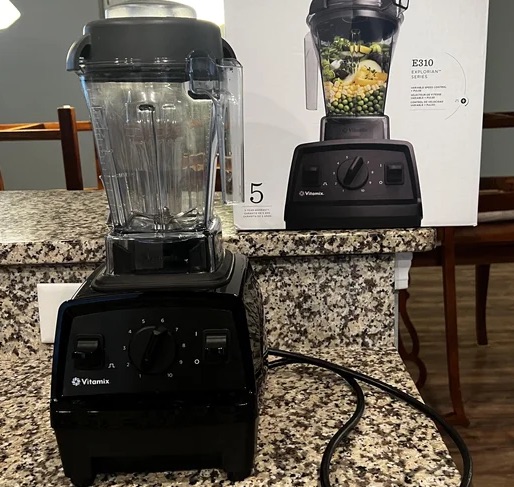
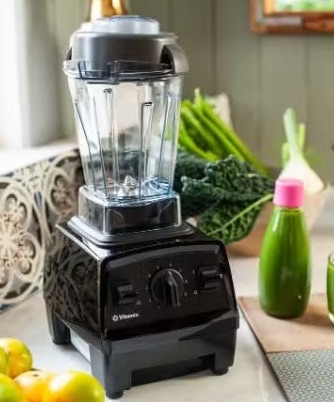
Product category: items_blender
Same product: yes